Ghostface (Scream)

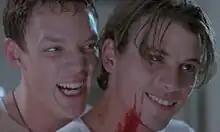
Stu Macher (left) and Billy Loomis, the original Ghostface killers.

Ghostface first appears in the opening scene of "Scream" (1996). The character, voiced by Roger L. Jackson, calls and taunts teenager Casey Becker (Drew Barrymore) with horror clichés and trivia questions, eventually murdering her boyfriend Steve Orth (Kevin Patrick Walls) and then her. The identity has been adopted by the primary antagonists of each successive film to conceal their identities, prior to being revealed in each film's final act.